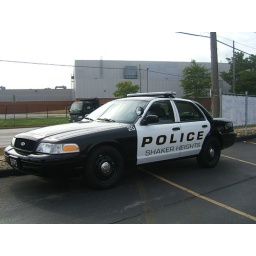
Finally Shaker Hts ditched the flying donut and the door guards over said donut!